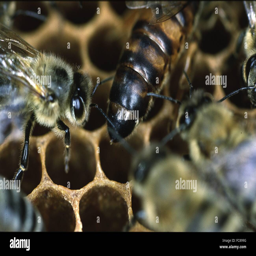
a queen of the honeybee laying eggs into the cells of a honeycomb .